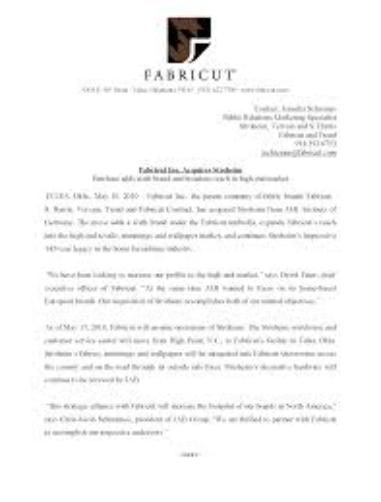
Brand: Fabricut
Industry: Necessities